Tribes and clans of the Pothohar Plateau

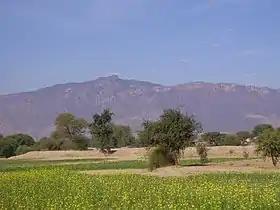
Tilla Jogian, second highest peak in the Pothohar plateau

The Pothohar Plateau is a plateau and historical sub-region in northern part of the Punjab region, present-day Punjab, Pakistan. Ethnic Punjabis are the native people of the area and are subdivided into many tribes and clans (Baradari).